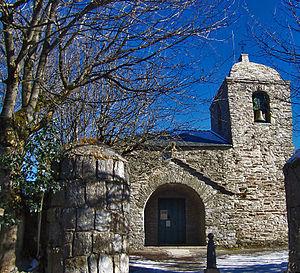
O Cebreiro en galicien, ou El Cebrero en espagnol, est une paroisse civile de la commune de Pedrafita do Cebreiro, dans la comarque de Os Ancares, province de Lugo, communauté autonome de Galice, au nord-ouest de l'Espagne.
Pedrafita do Cebreiro en galicien ou Piedrafita del Cebrero en espagnol, est une commune espagnole de la comarque de Os Ancares, dans la province de Lugo, communauté autonome de Galice, au nord-ouest de l'Espagne.